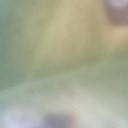
Label: Leaf_rust